David Hartley (the Younger)

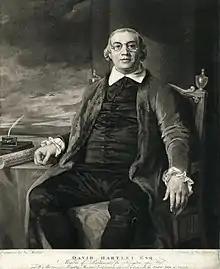
Engraving by James Walker 1859

David Hartley the Younger (1732 – 19 December 1813) was an English politician and inventor and the son of the philosopher David Hartley. He was Member of Parliament (MP) for Kingston upon Hull, and also held the position of His Britannic Majesty's Minister Plenipotentiary, appointed by King George III to treat with the United States of America as to American independence and other issues after the American Revolution. He was a signatory to the 1783 Treaty of Paris, which ended the American Revolutionary War. Hartley was the first MP to put the case for abolition of the slave trade before the House of Commons, moving a resolution in 1776 that "the slave trade is contrary to the laws of God and the rights of men".